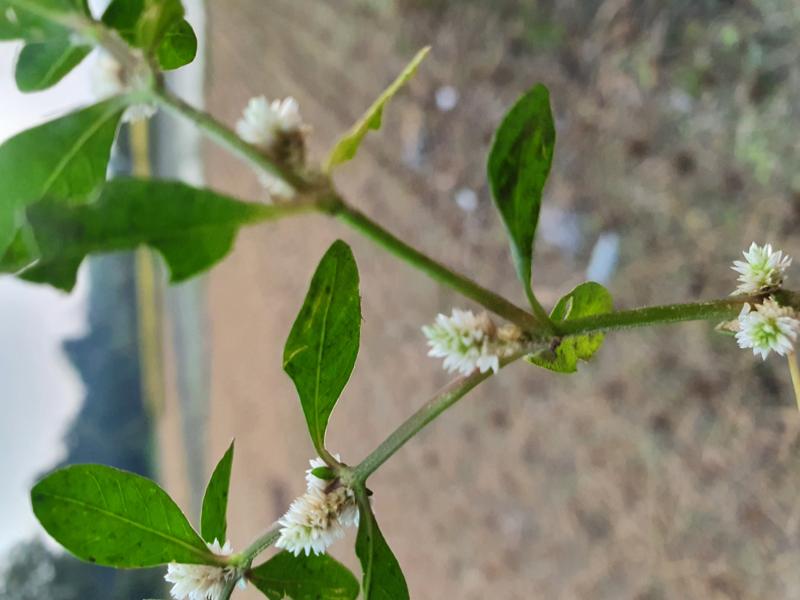
Weed species: Alternanthera philoxeroide